Iceman (Marvel Comics)

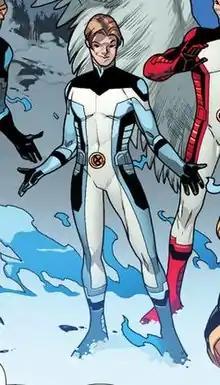
The young time-displaced Iceman by Stuart Immonen

Following the war with the Phoenix Five, as Cyclops begins to lash out against government oppression of mutants, a chance comment by Bobby about how the old Cyclops wouldn't tolerate what he is currently doing inspires Beast to travel back in time and recruit to stop Cyclops. The team decides to stay in the present instead of returning into the past. They are now called the All-New X-Men and led by Kitty Pryde. The past and present Bobby are particularly shocked when they see each other. The younger Bobby is especially shocked by the older Bobby's Omega level powers, like creating ice golems, and especially his future "Ice Wizard" self in the Battle of the Atom. Eventually he and the All-New X-Men and the Guardians of the Galaxy travel to the Shiar Empire to rescue Jean Grey from a trial for the genocide that her future Dark Phoenix self committed. The team is then teleported into the Ultimate Marvel universe, where he stumbles into Mole Man's lair. He proudly creates his first ice golem in order to escape.